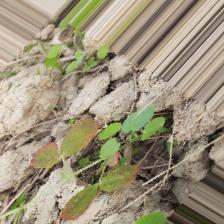
Label: Lentil Rust